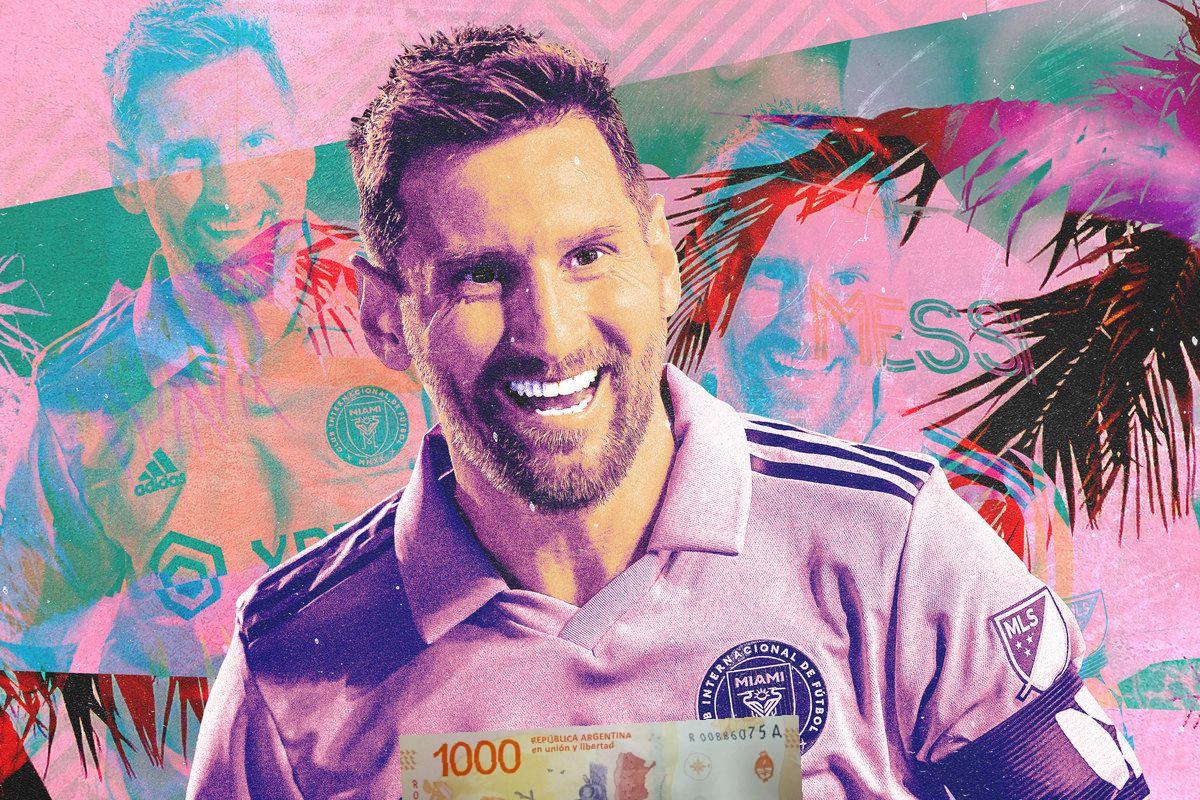
Denominación: 1000